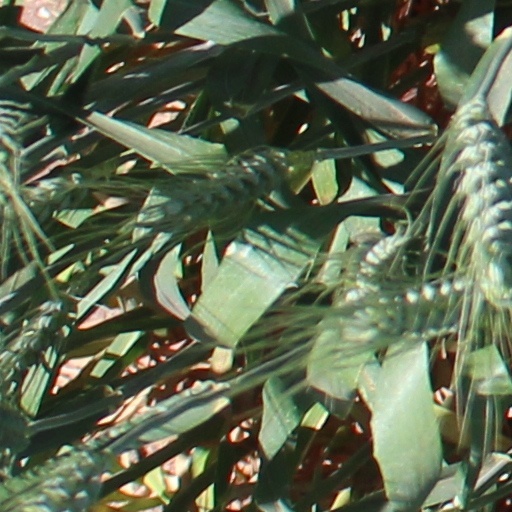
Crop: wheat